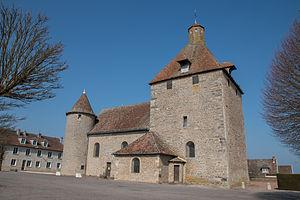
Manlay est une commune française située dans le canton d'Arnay-le-Duc du département de la Côte-d'Or, en région Bourgogne-Franche-Comté.